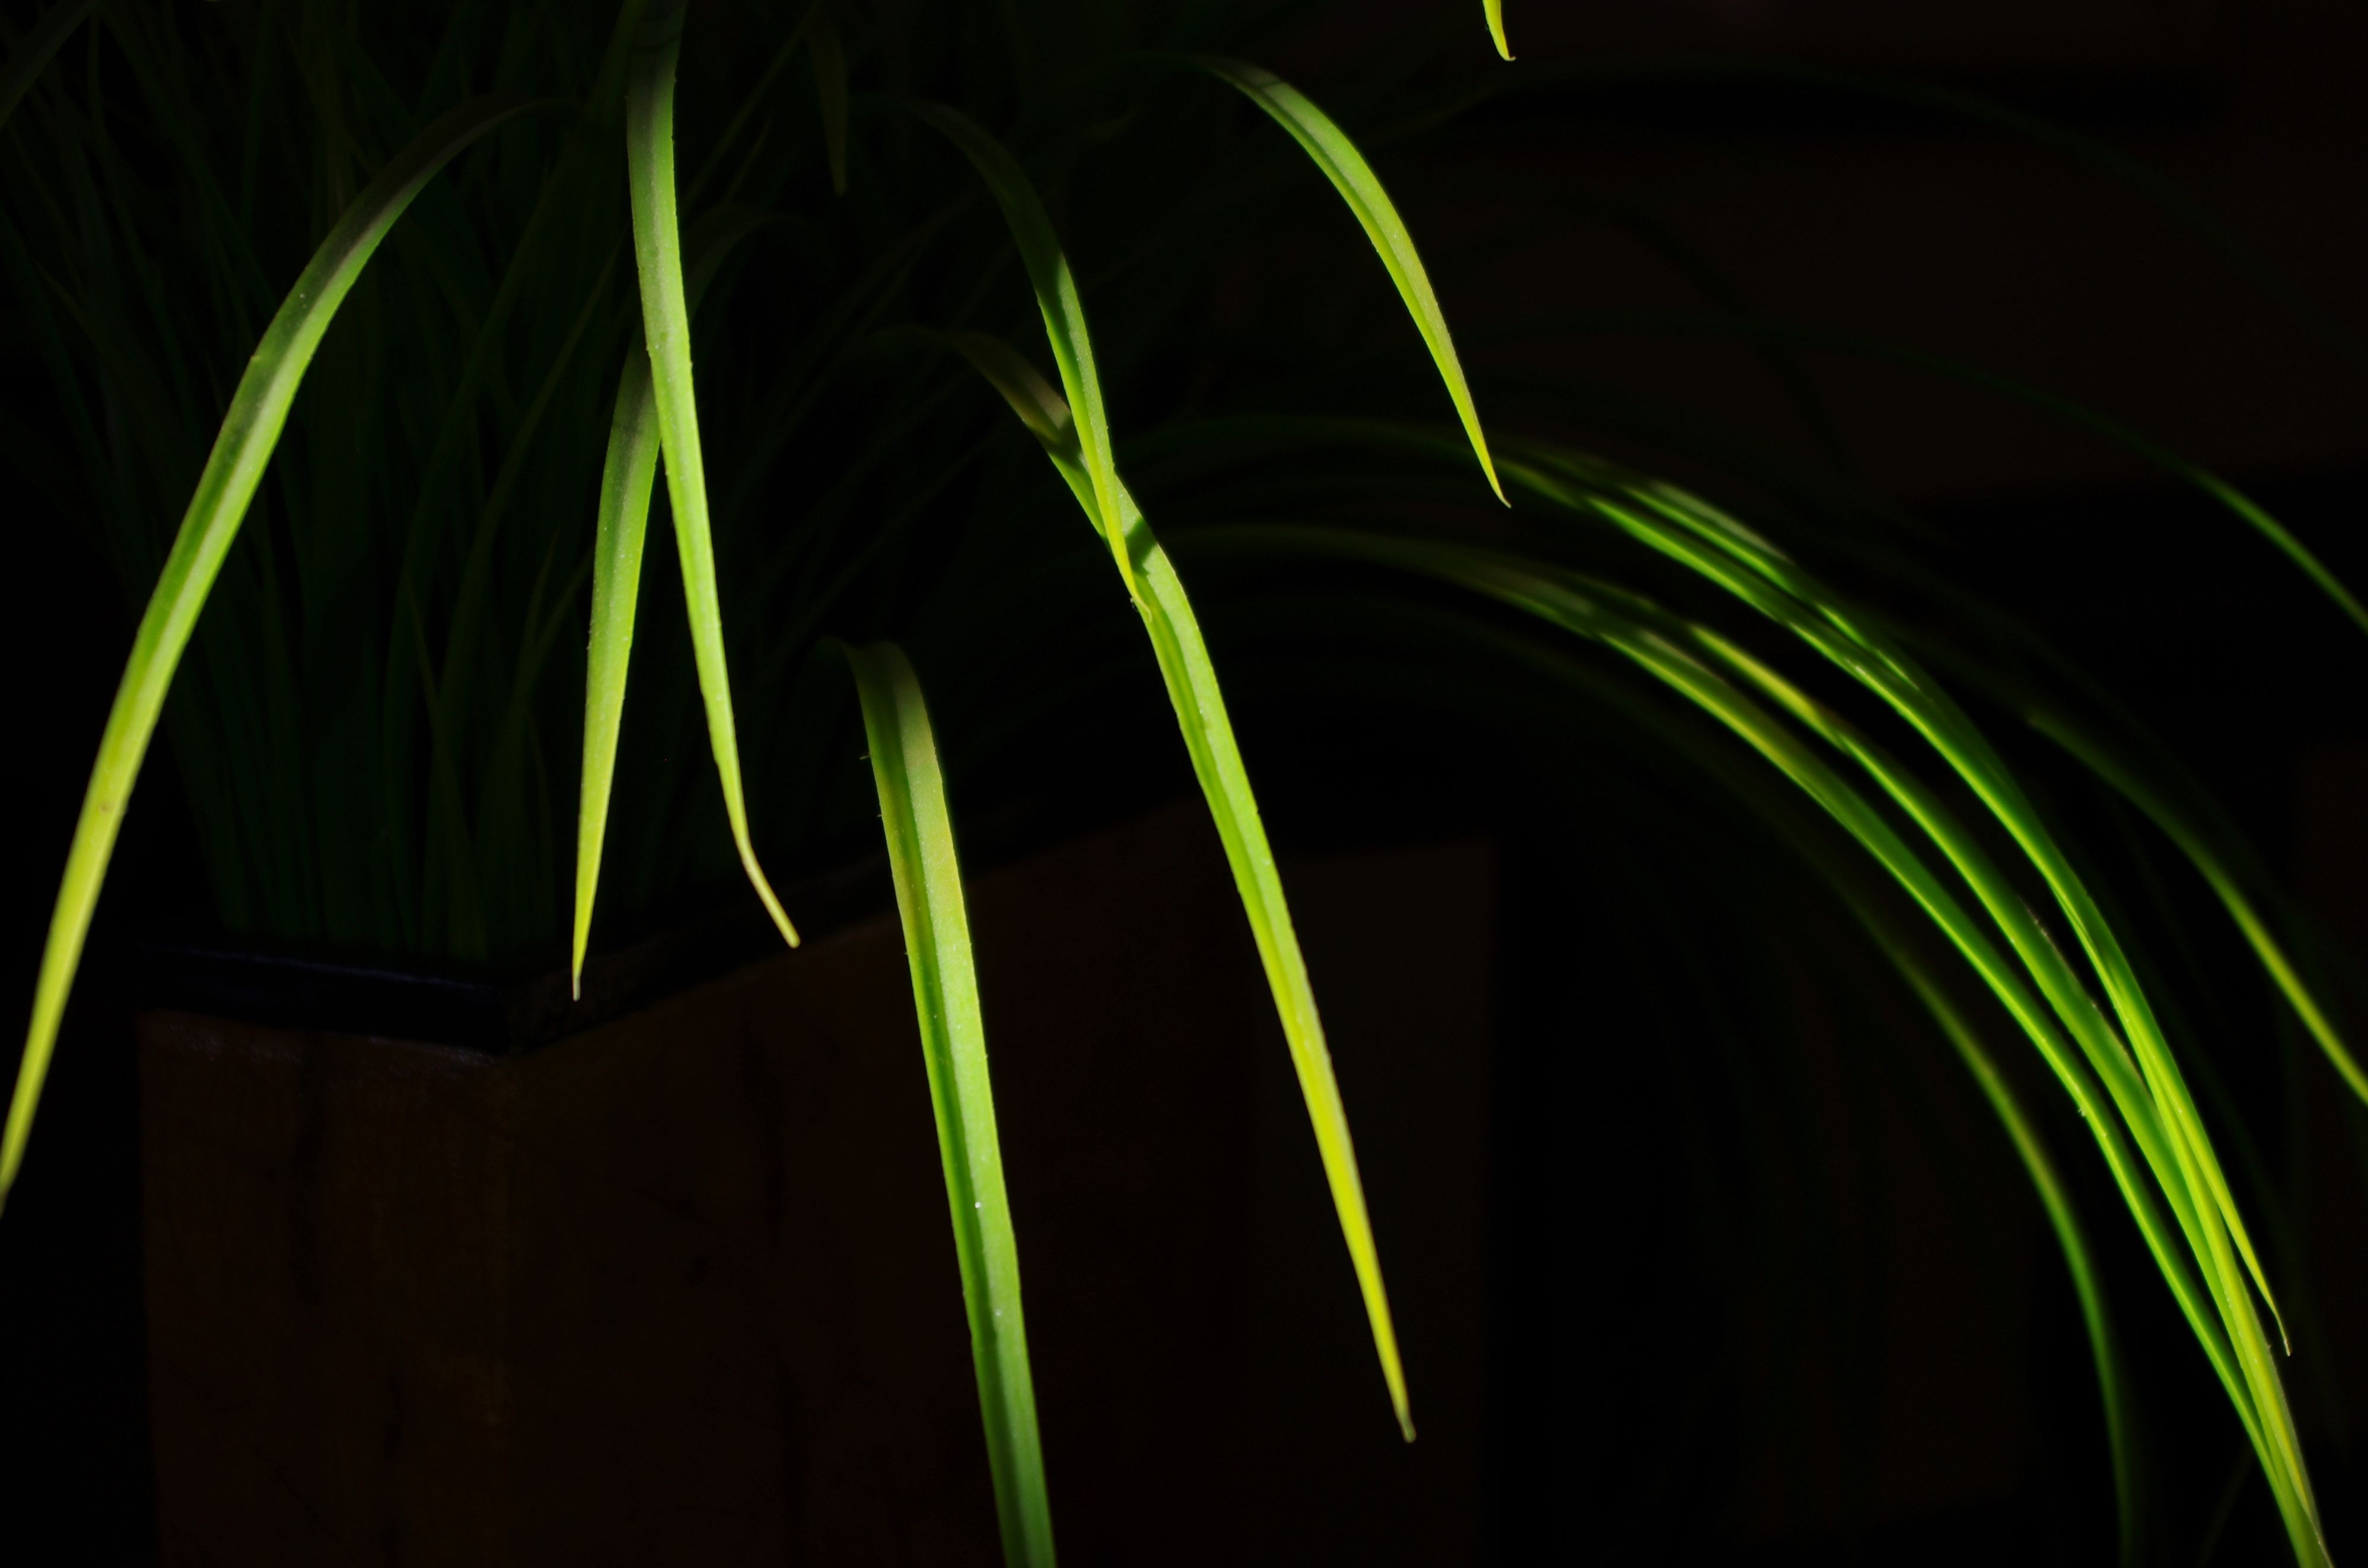
grass, light, night, sunlight, leaf, flower, line, green, color, darkness, black, yellow, lighting, grassy, leaves, artificial, macro photography, indoor plant, computer wallpaper